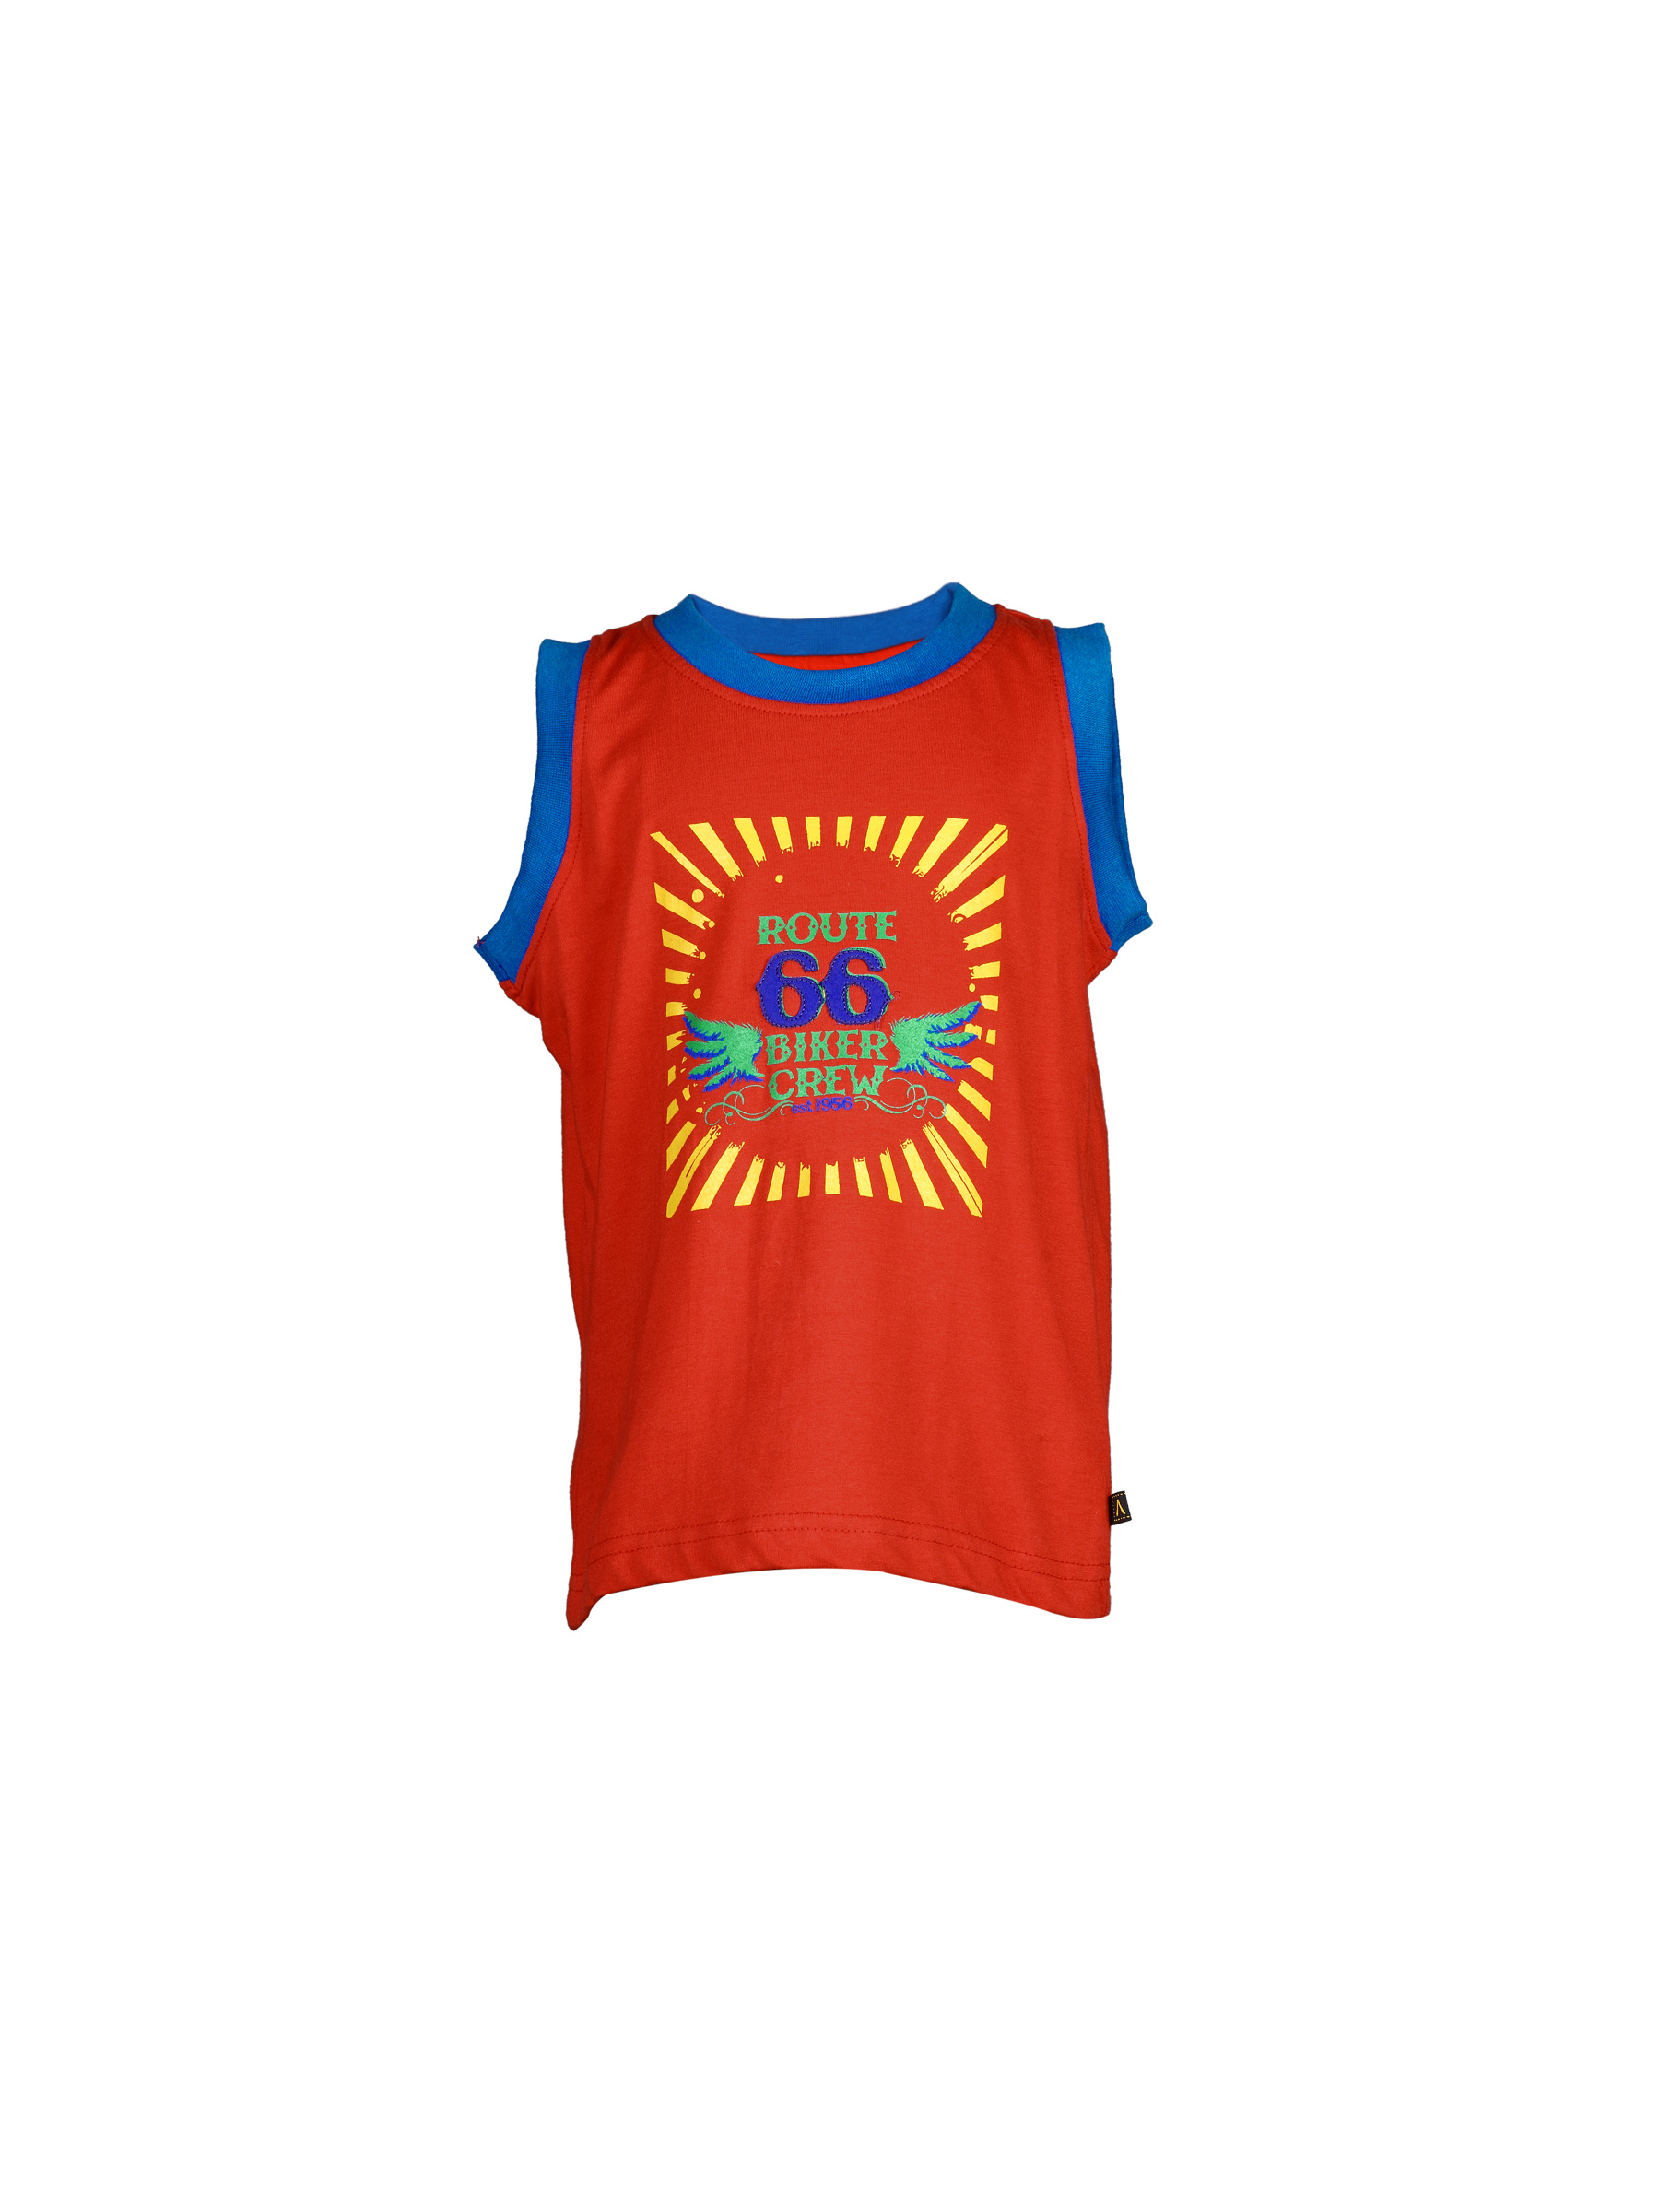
Doodle Boy's Route 66 Biker Red Kidswear
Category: Apparel / Topwear / Tshirts
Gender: Boys
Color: Red
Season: Fall 2011
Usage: Casual